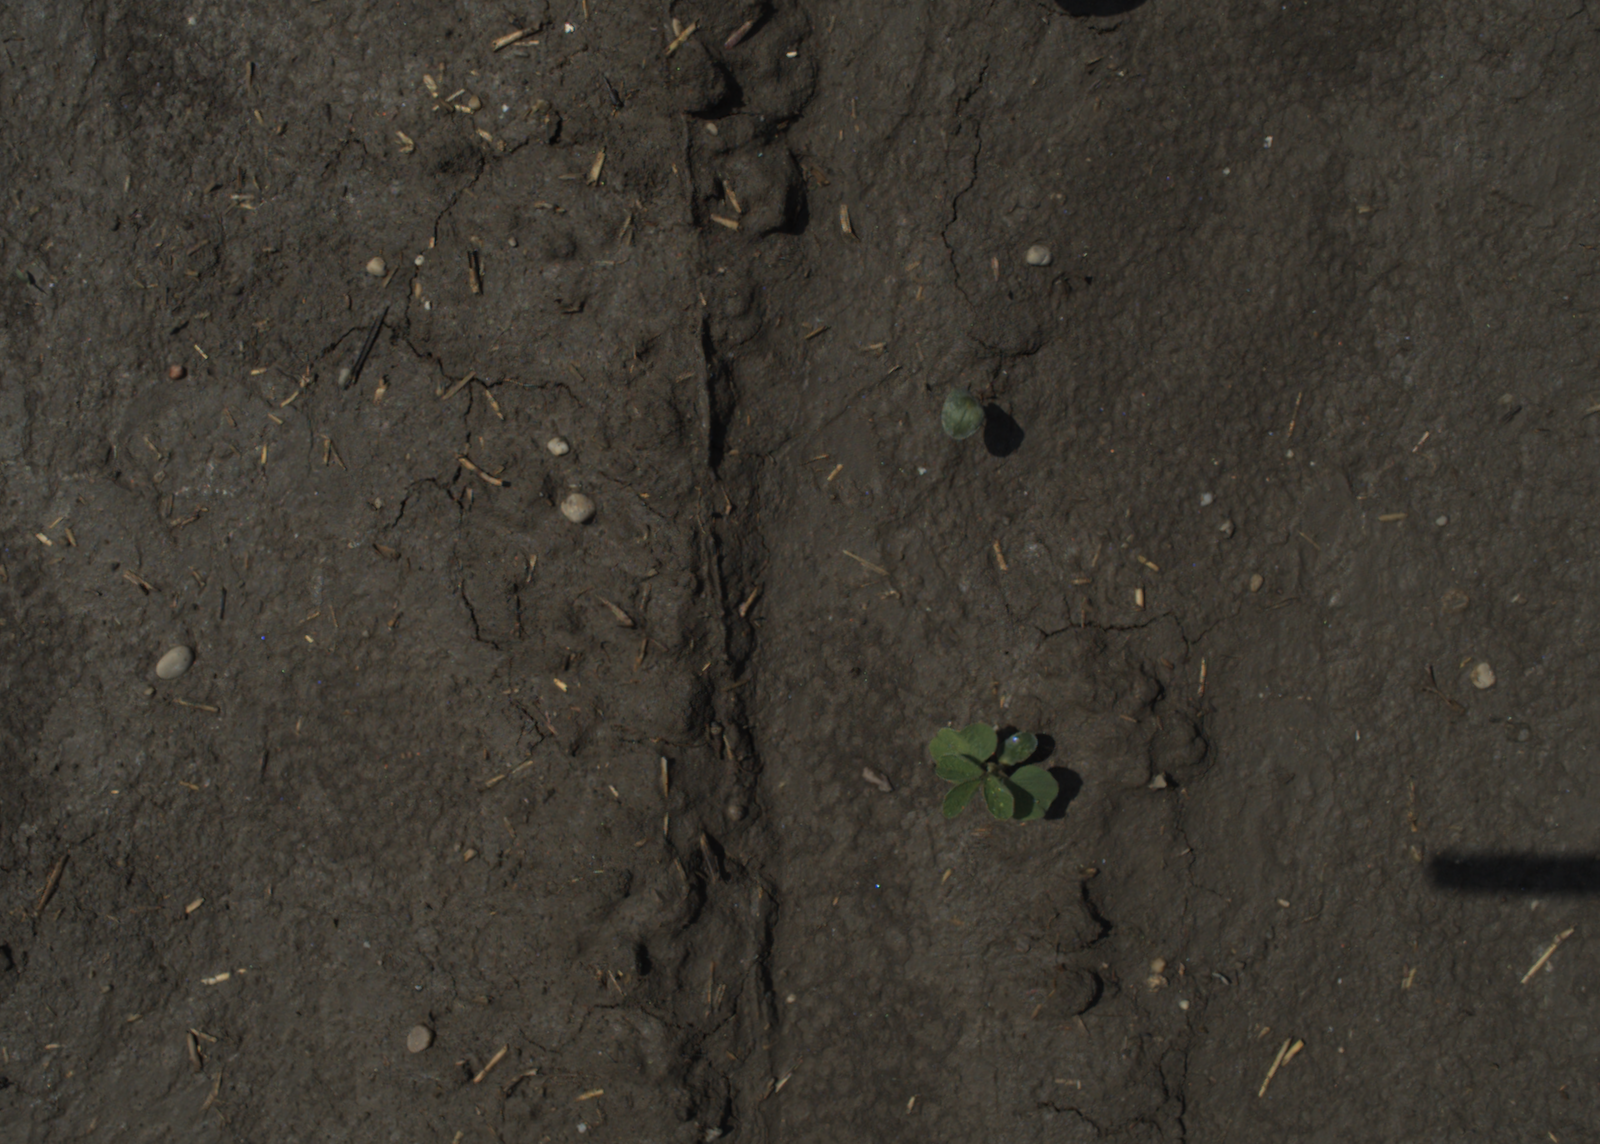
Capture date: 29.06.2021 11:43:29
Weather: sunny
Wind: strong
Seeding date: 08.06.2021
Plant canopy height (mm): 962